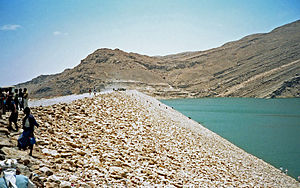
Saba / Marib-dæmningen
Den nye Marib-dæmning, 1986.
Saba var et rige i Arabien eller Afrika, der omtales i fortællingerne om dronningen af Saba, der besøgte kong Salomon.